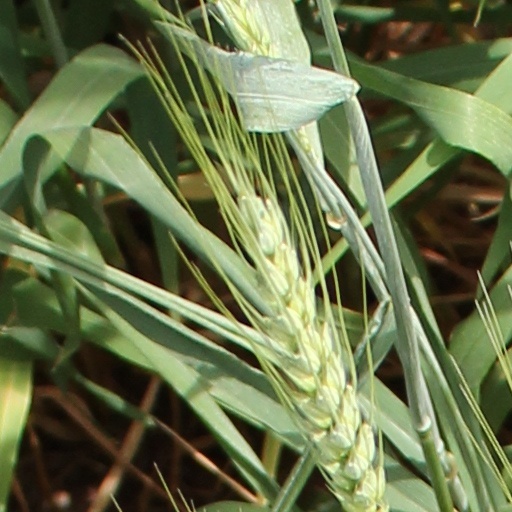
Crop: wheat